The Prime Gig

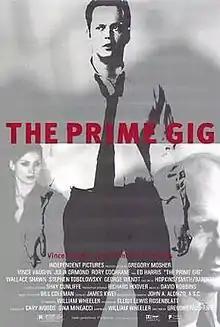
Theatrical release poster

The Prime Gig is a 2000 film directed by Gregory Mosher, starring Vince Vaughn, Julia Ormond, and Ed Harris. "The Prime Gig" debuted at the Venice, London, and Los Angeles film festivals, and was released directly to DVD in September 2001.